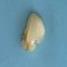
Maize quality: Bad